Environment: real
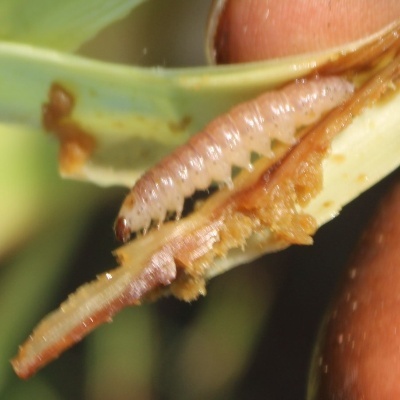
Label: fall_armyworm